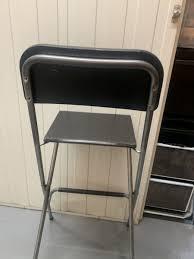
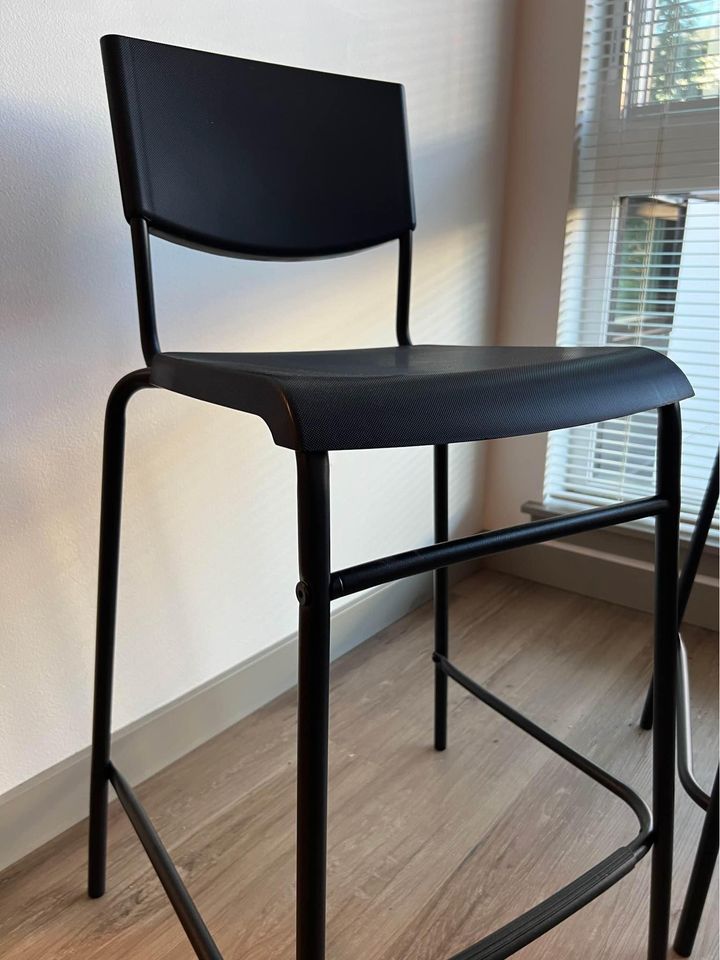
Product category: stool
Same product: no